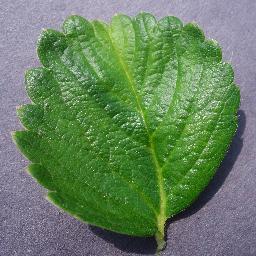
Label: Strawberry___healthy